The Eternal Sin

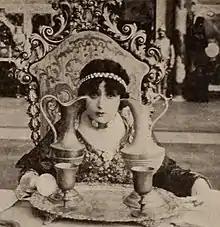
Scene from the film

The Eternal Sin is a lost 1917 American silent historical drama film directed by Herbert Brenon and starring Florence Reed. Brenon produced and Lewis J. Selznick handled the distribution.